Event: Nepal Earthquake
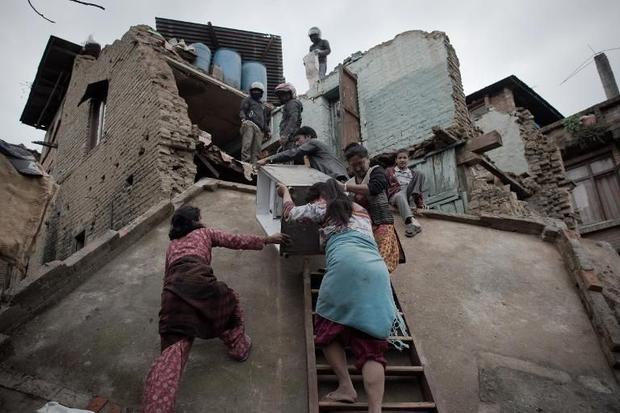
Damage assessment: damage